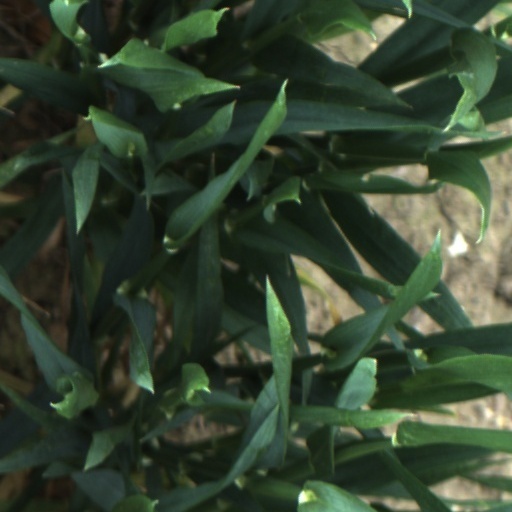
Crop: wheat